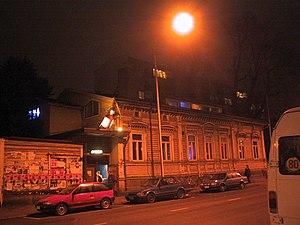
La rue du château est une des rues du plan hippodamien du centre de Turku en Finlande.